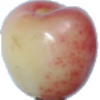
Label: cherry_rainier